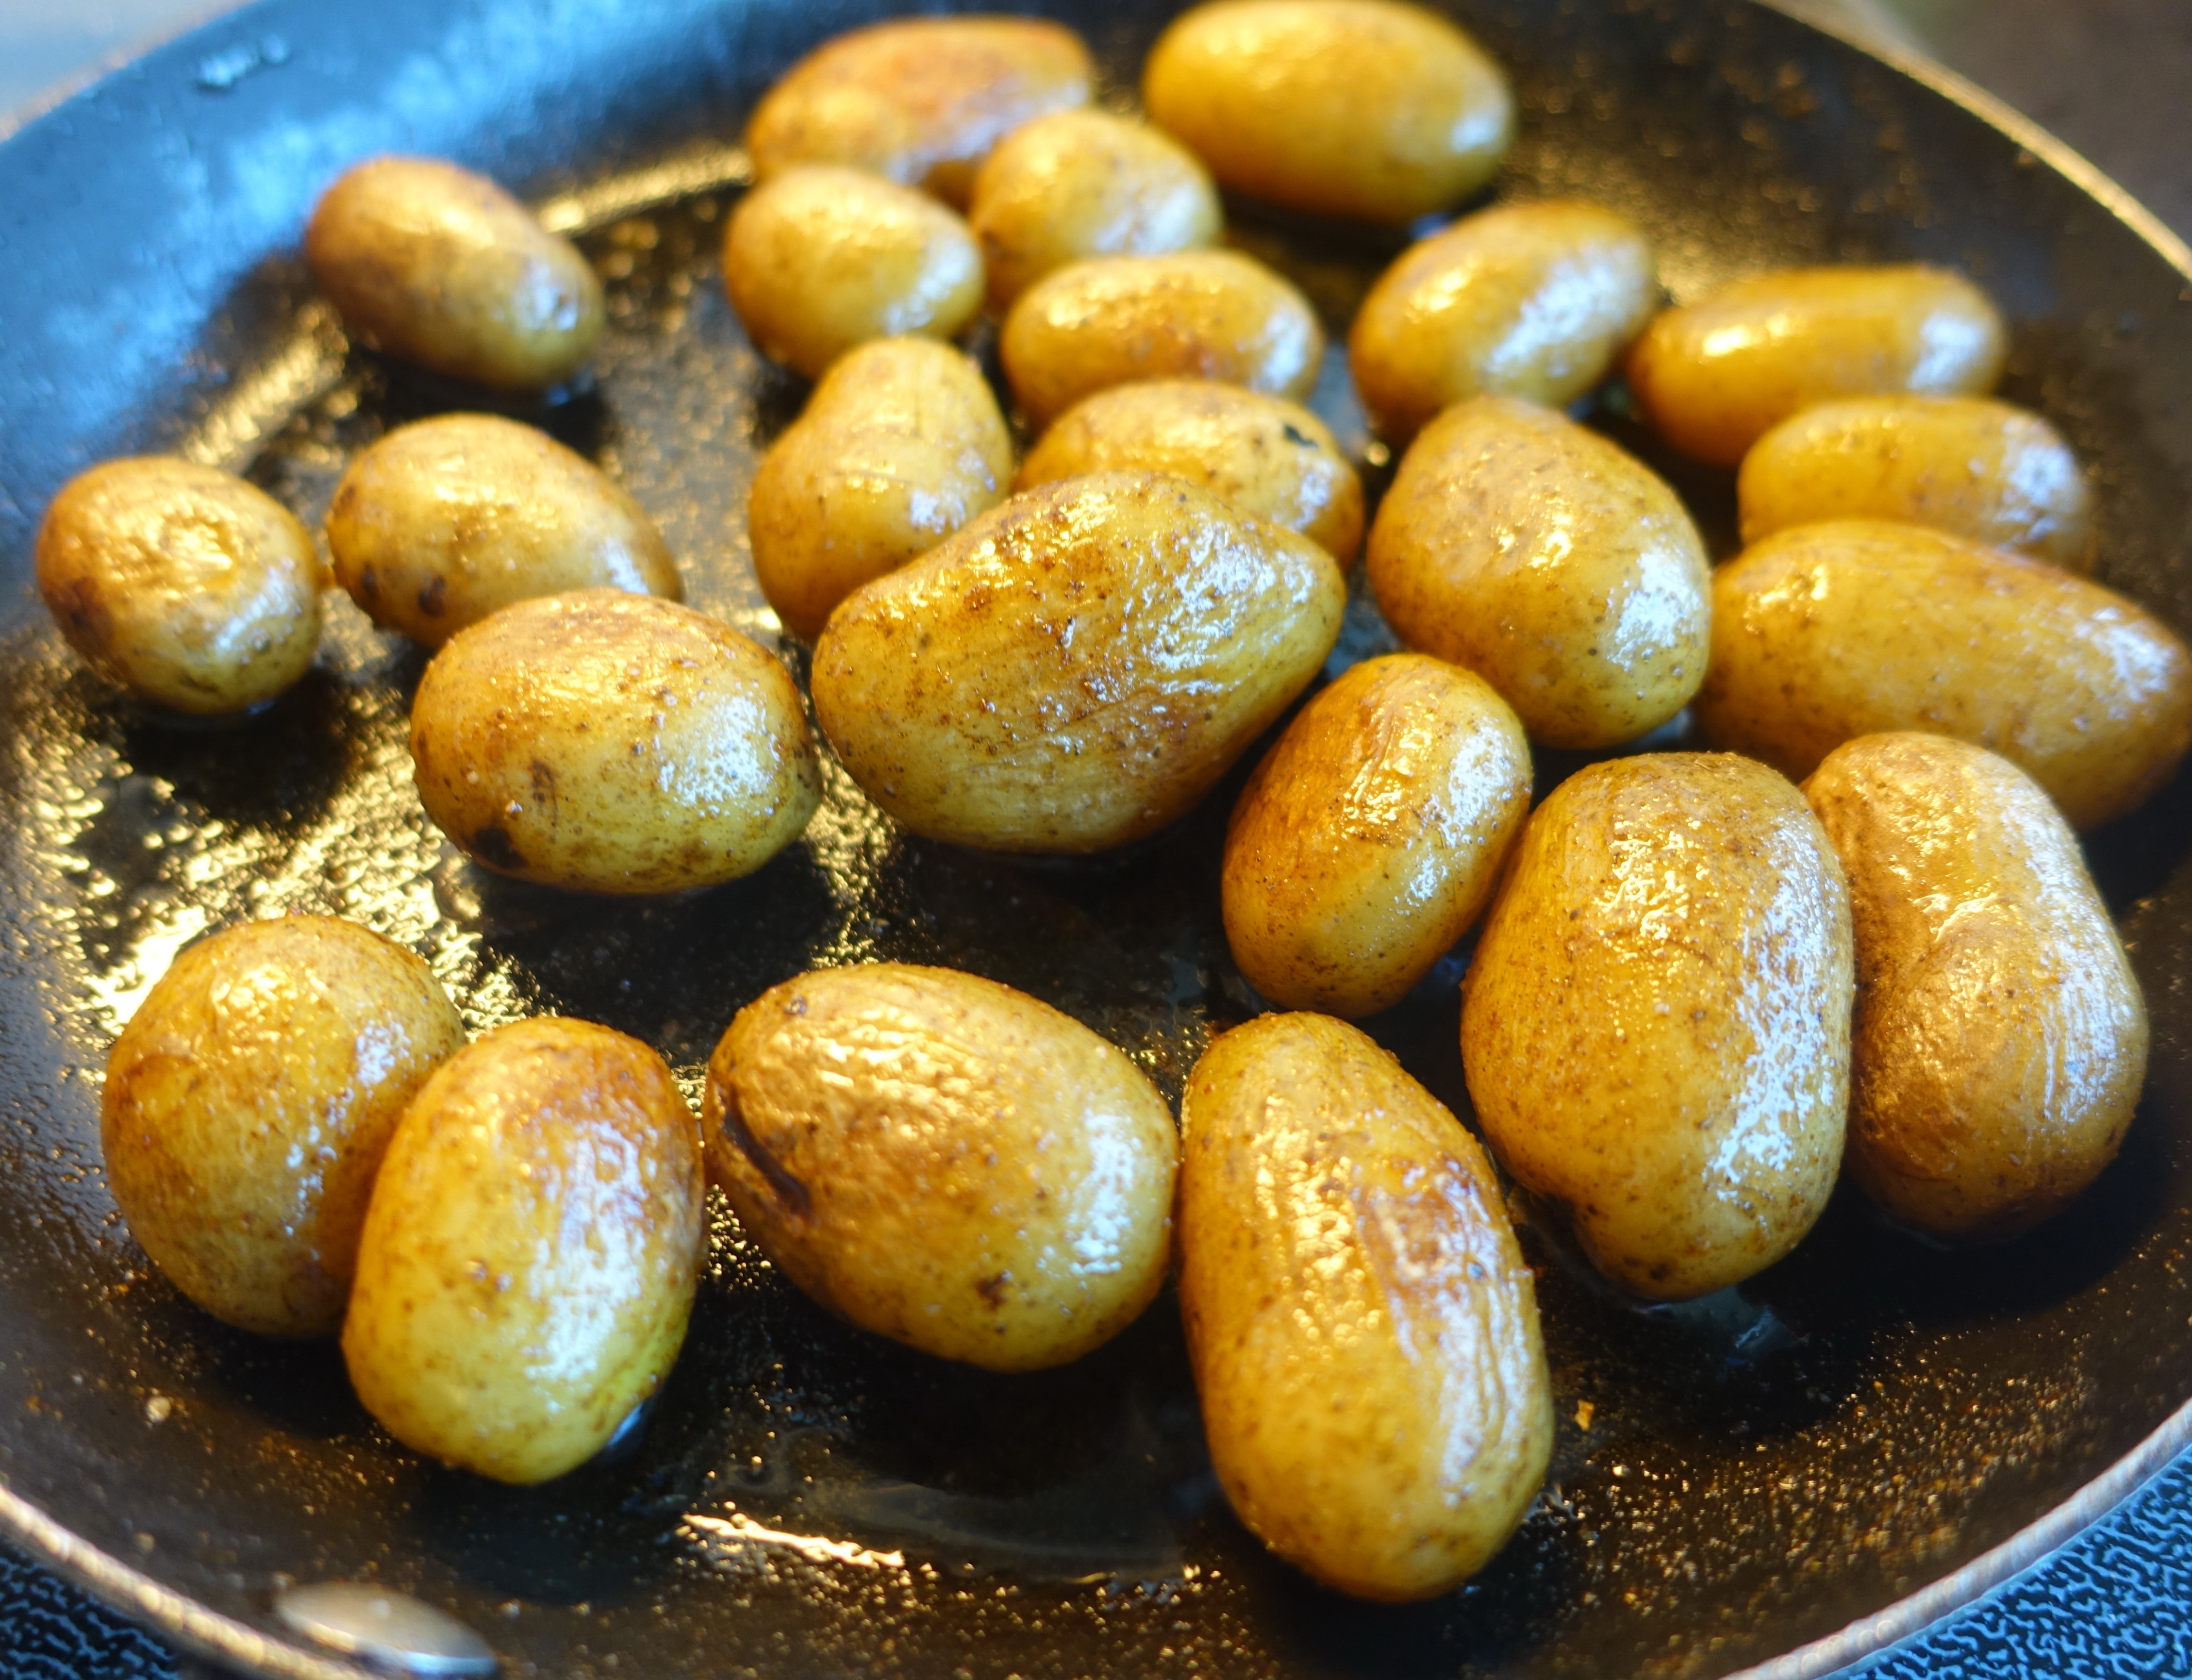
plant, dish, food, produce, vegetable, cuisine, potato, fried, garnish, dining, toasted, accessories, potatoes, flowering plant, rissole, land plant, potato and tomato genus, loukoumades, small potatoes